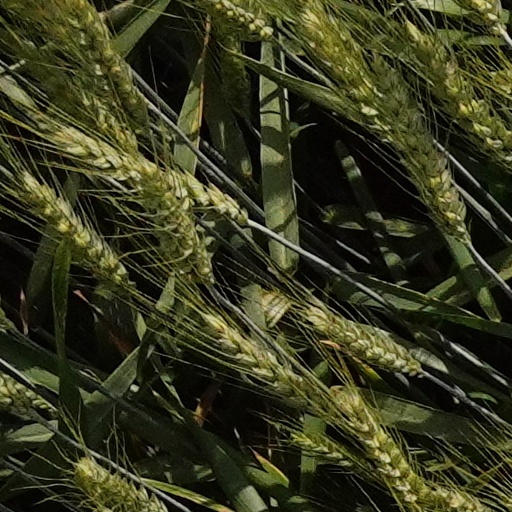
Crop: wheat